Carthage, Texas

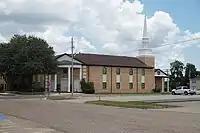
Central Baptist Church in downtown Carthage

After losing her husband, widow Marjorie Nugent, an 81-year-old resident of Carthage, became friends with Bernie Tiede, the assistant funeral director in town. In late 1996, townspeople did not see her, but thought perhaps she had moved to join her out-of-town family. When the family could not reach her, they filed a missing-person's report. Nine months after her death, her friend and companion, 39-year-old Bernie Tiede, was brought in for questioning by police and confessed to killing her. He claimed she had emotionally abused him.